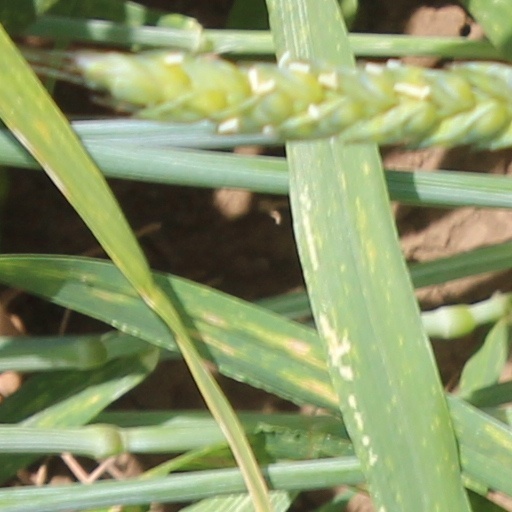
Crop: wheat